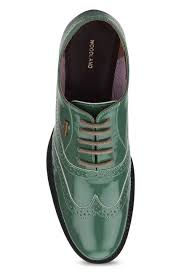
Label: Brogue